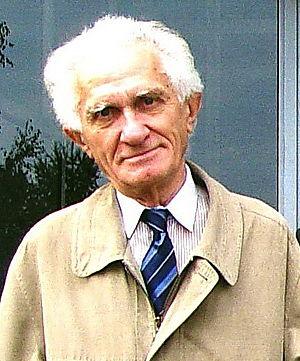
Vladimir Mikhaïlovitch Kotlyakov, né le 6 novembre 1931 à Lobnia, est un géographe et glaciologue russe, membre de l'Académie des sciences de Russie, directeur de l'Institut de géographie de l'Académie des sciences de Russie, président honoraire de la société russe de géographie et membre du groupe d'experts intergouvernemental sur l'évolution du climat.